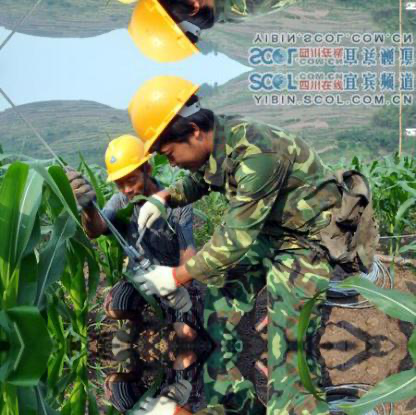
Objects in the image:
label: helmet
label: helmet
label: helmet